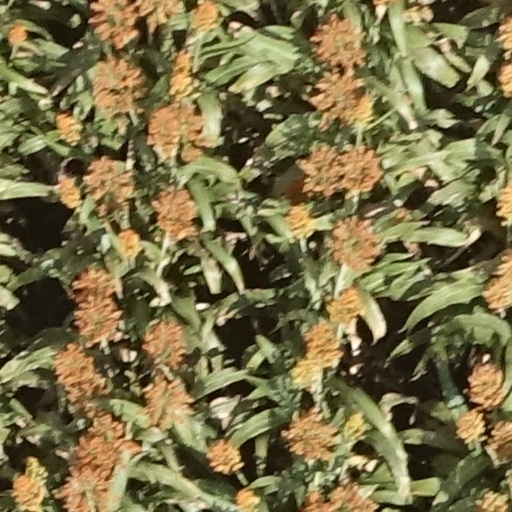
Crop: sorghum